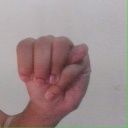
अक्षर: म